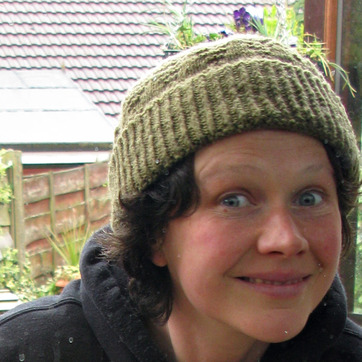
Material: hair